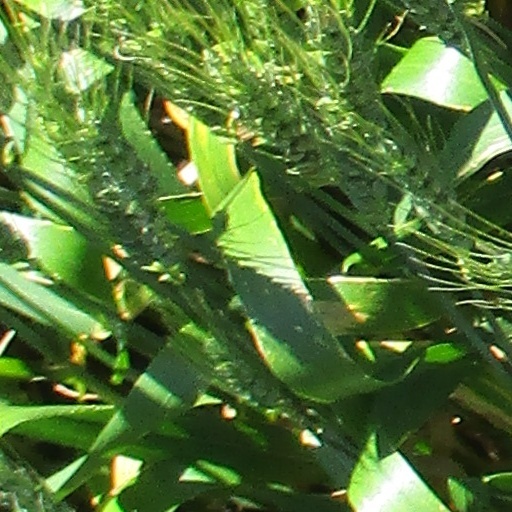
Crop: wheat